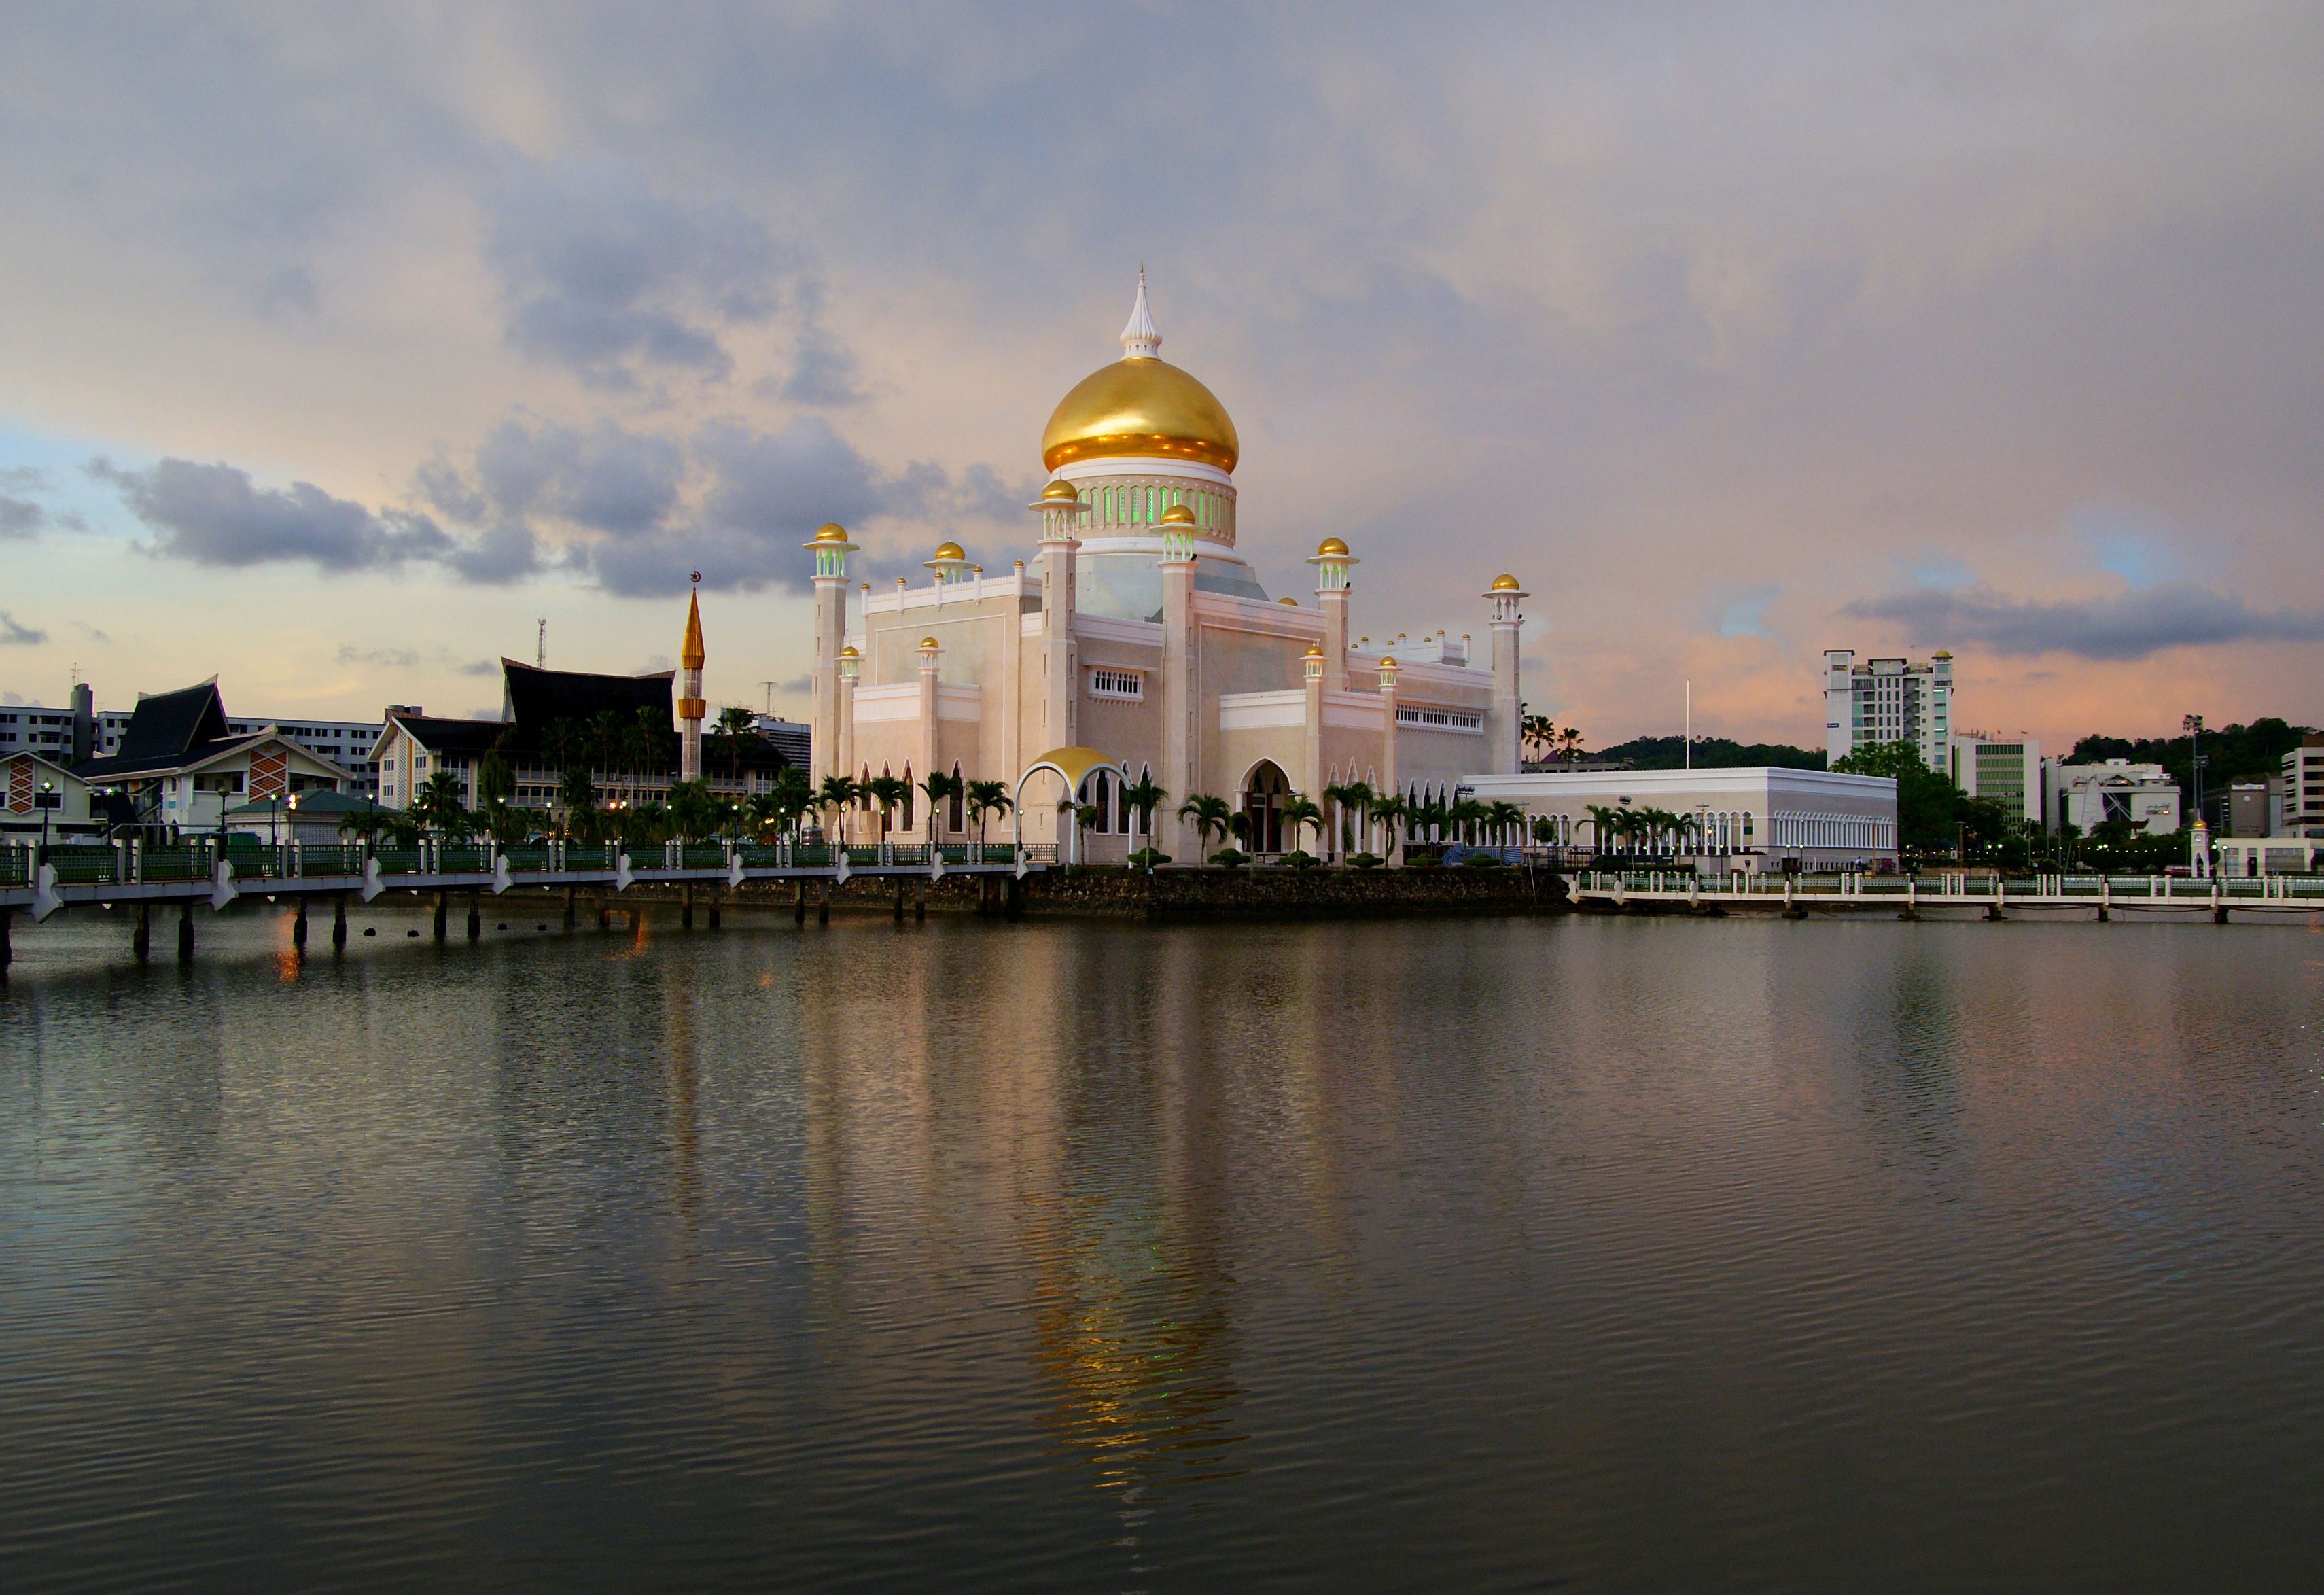
horizon, skyline, morning, city, skyscraper, river, cityscape, downtown, dusk, evening, reflection, landmark, sony, brunie, urban area, human settlement